Butch Hobson

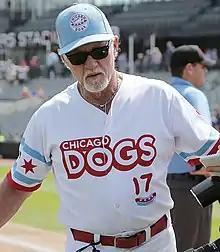
Hobson as manager of the Chicago Dogs in 2019

Clell Lavern "Butch" Hobson Jr. (born August 17, 1951) is an American professional baseball manager and former third baseman.